List of compositions by Aaron Copland

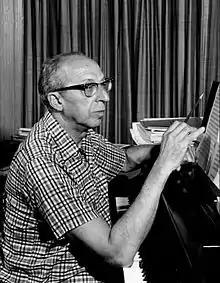
Aaron Copland in 1962

This is a list of compositions by Aaron Copland (1900–1990) in chronological order of composition: